Govindray H. Nayak

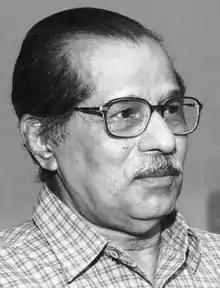

Govindaray Hammanna Nayak (18 September 1933 – 26 May 2023) was an Indian writer and academic. A professor of Kannada at University of Mysore, he was awarded the Central Sahitya Akademi Award for his work "Sanskrit Chintana" in 2014